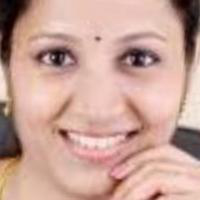
Age group: age 31-40